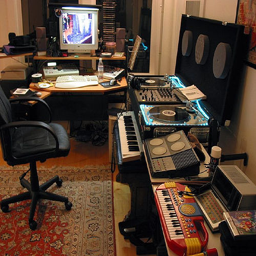
A room filled with a lot of electronics.
A room with several types of electronic keyboards.
this office also has musical equipment in it
Turn tables and a large key board and a small toy key board
A room contains a variety of music making instruments.